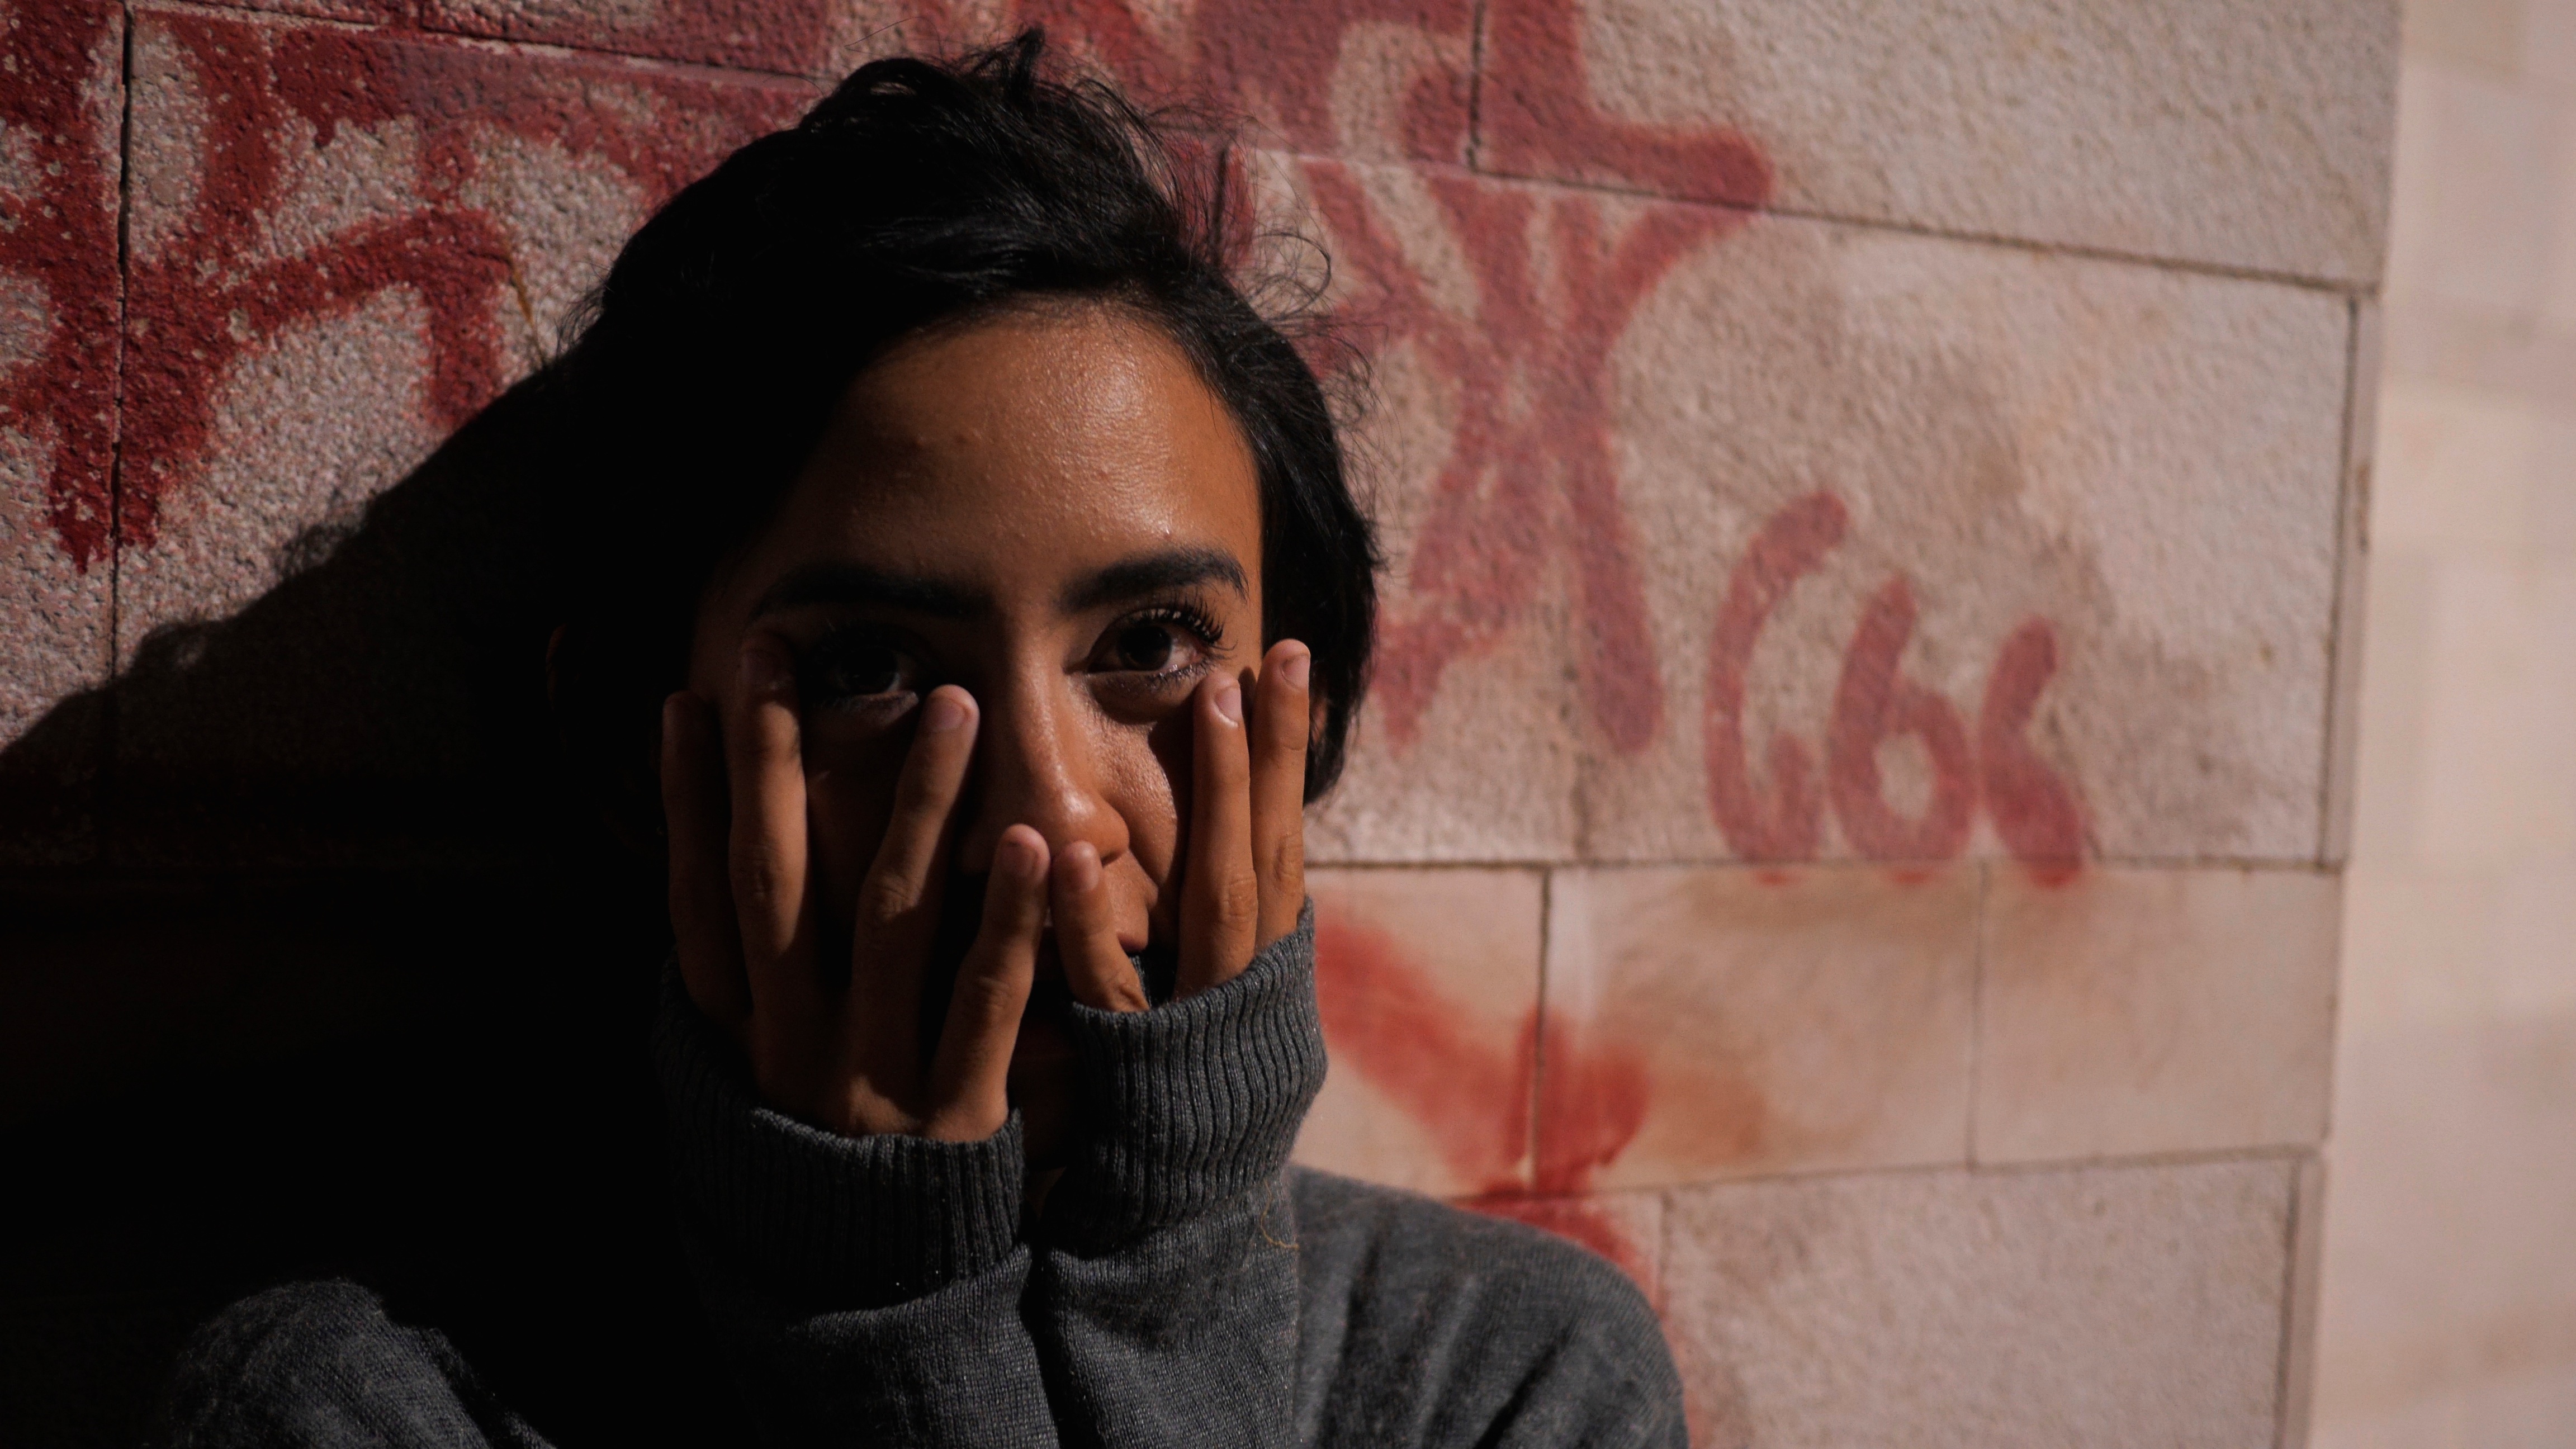
person, portrait, facial expression, emotion